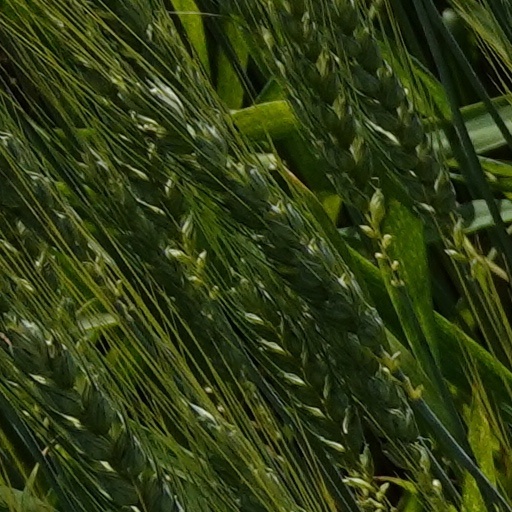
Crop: wheat